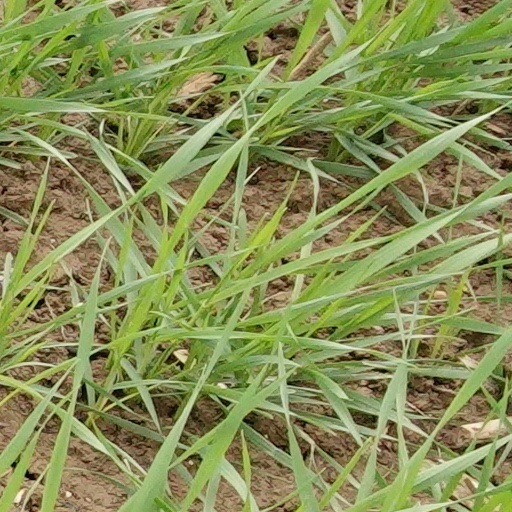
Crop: wheat